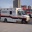
Label: ambulance